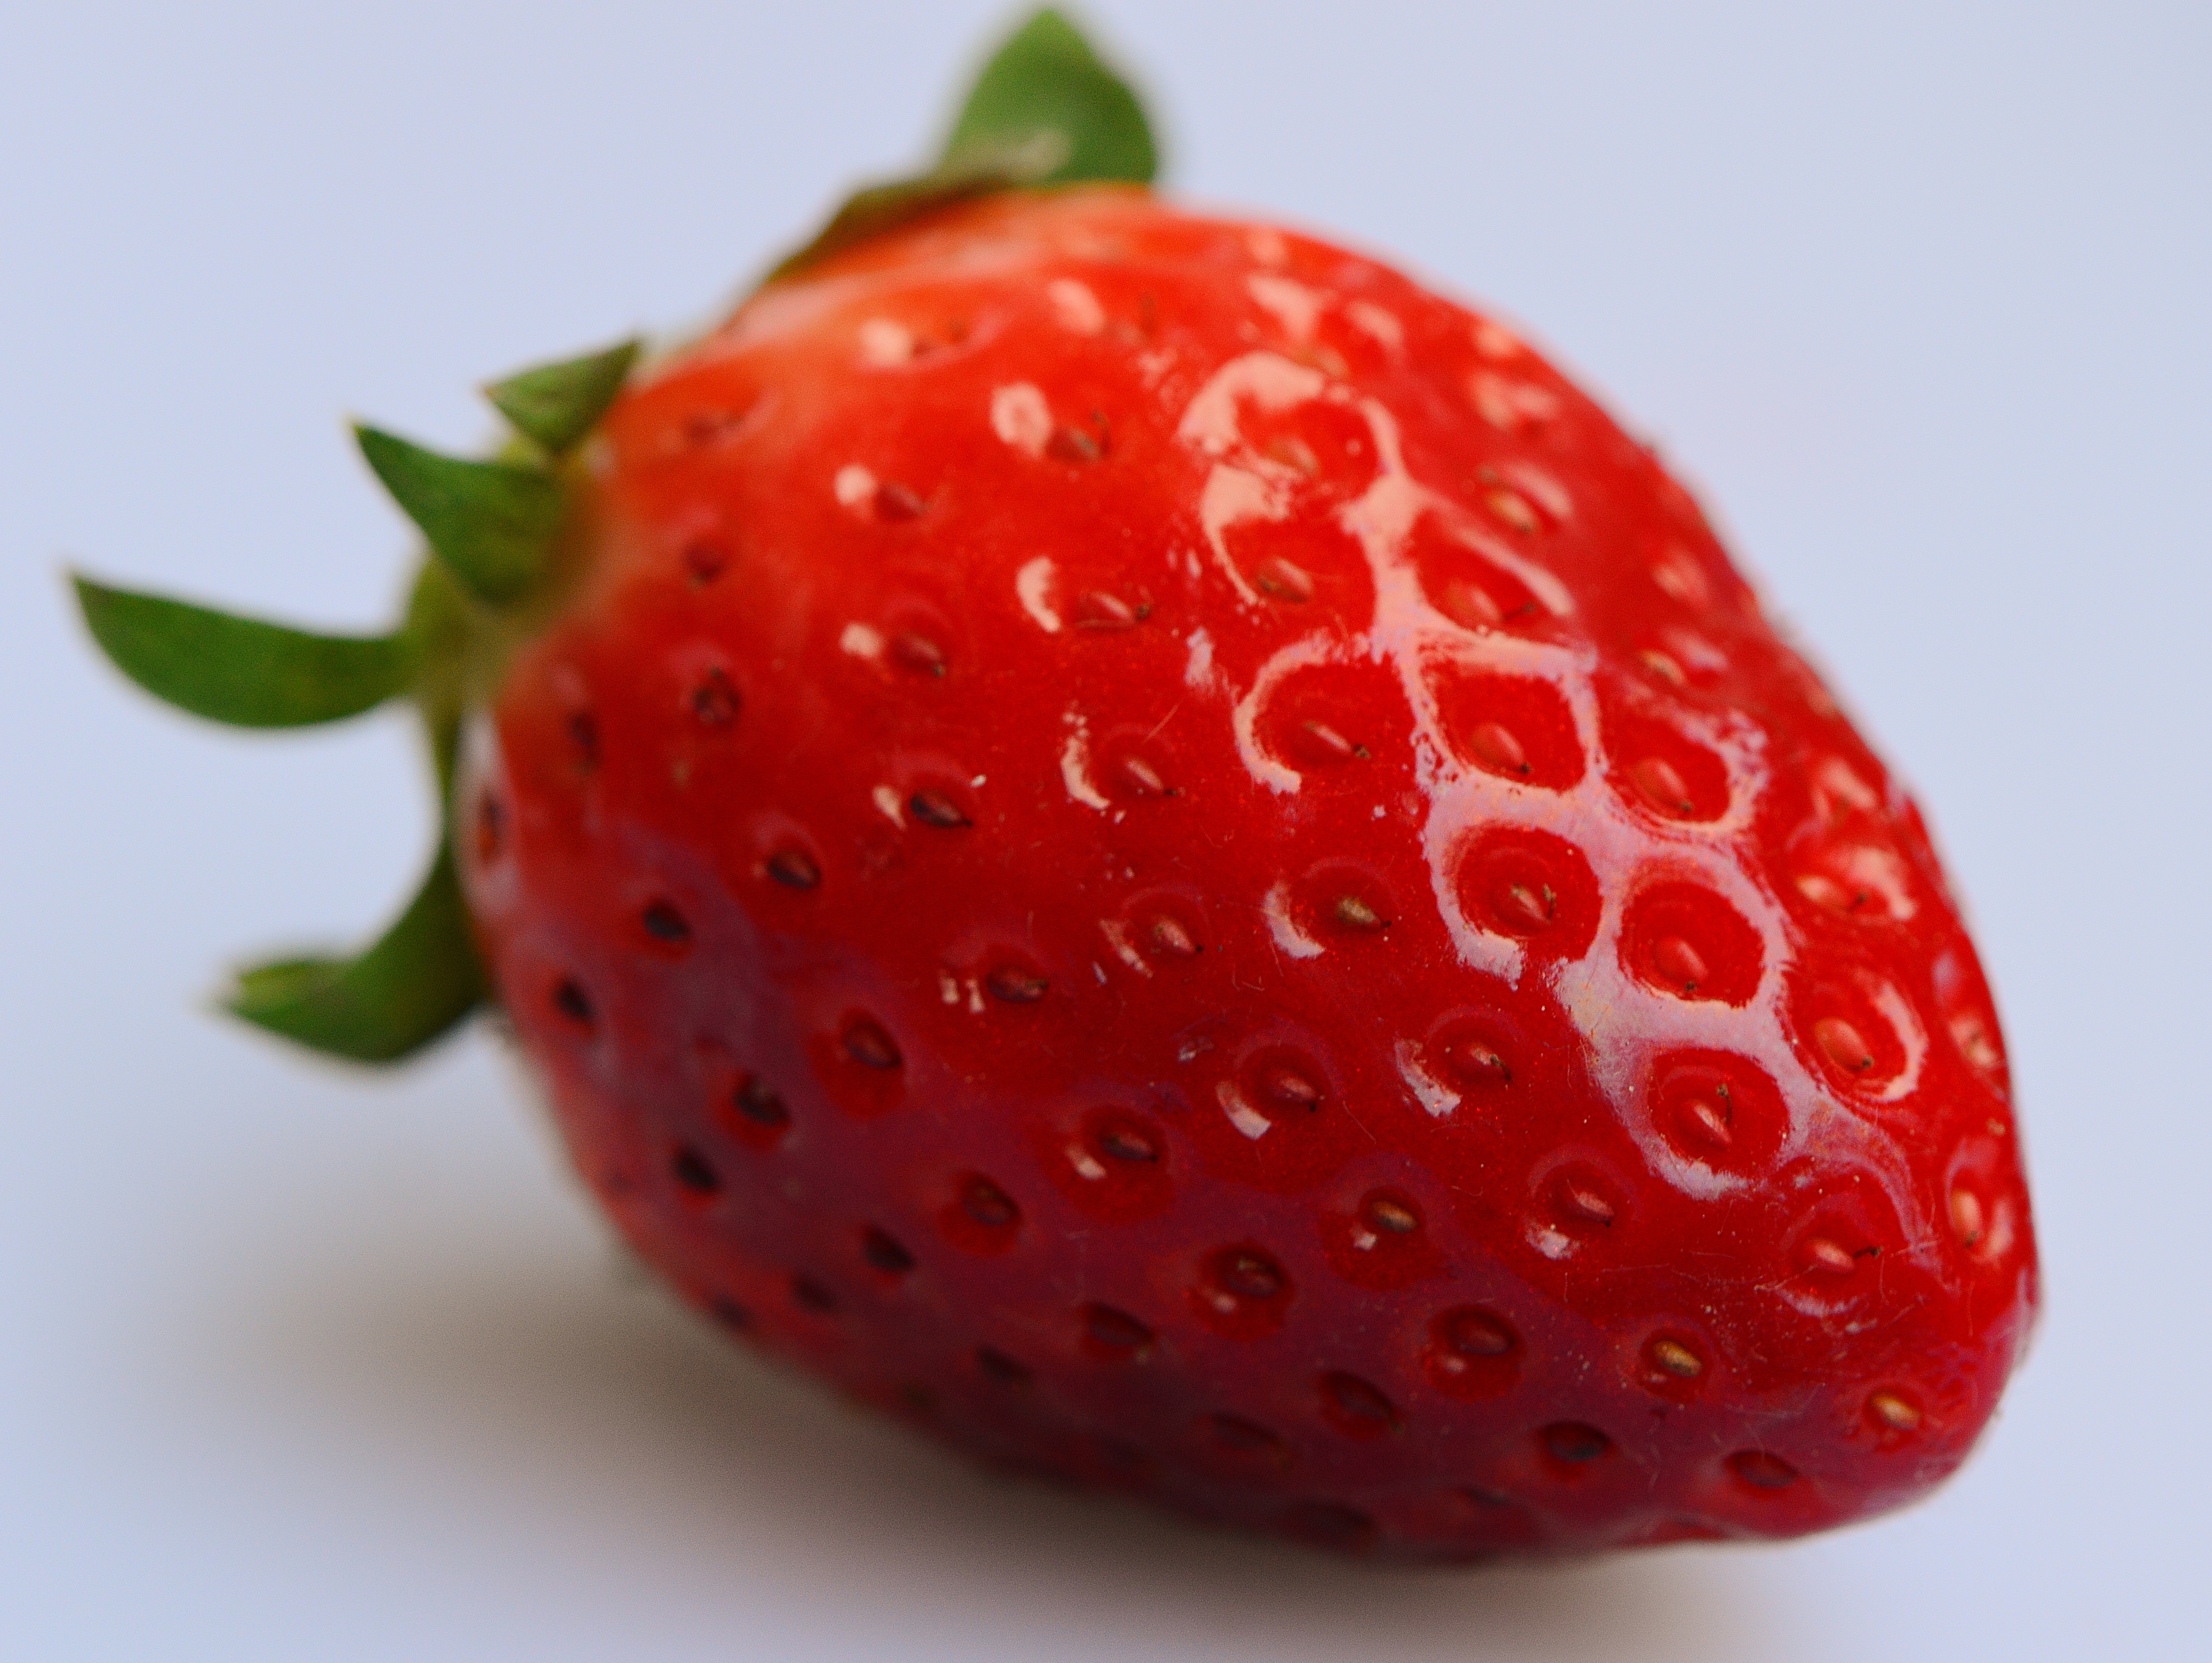
plant, fruit, sweet, food, red, produce, close, eat, delicious, strawberry, fruits, strawberries